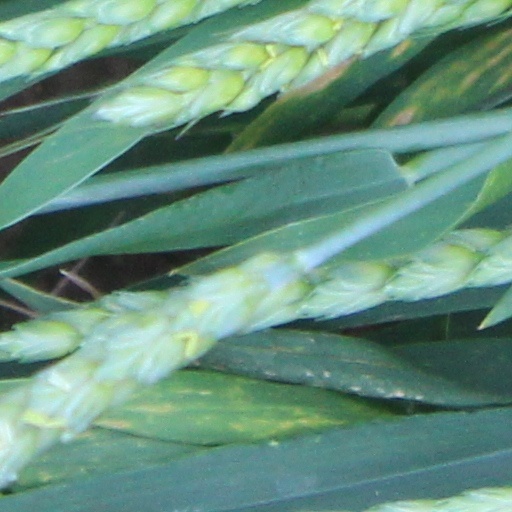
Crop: wheat